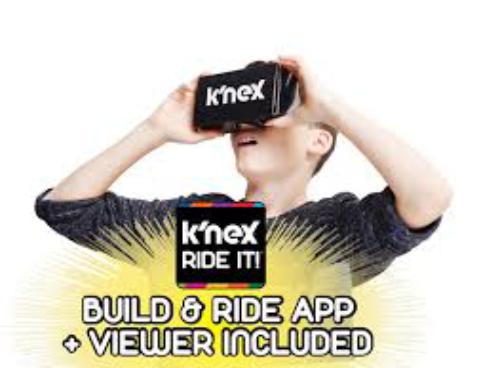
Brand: k'nex
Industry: Electronic